Falah Mustafa Bakir

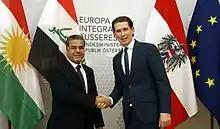
Bakir and Austrian Foreign Minister Sebastian Kurz in June 2015.

In 2006, he created the Kurdistan Department of Foreign Relations, and he has served as its Foreign Minister since then after taking the role in September 2006.